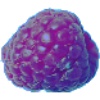
Label: Raspberry 1